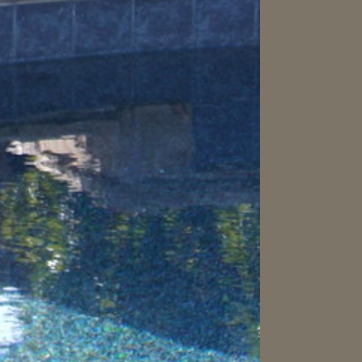
Material: water